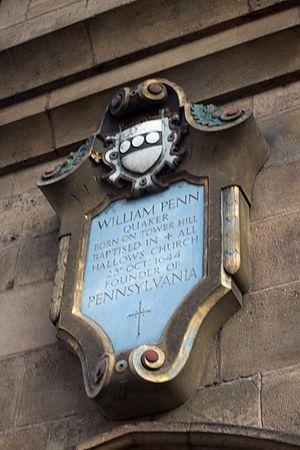
All Hallows-by-the-Tower est une église anglicane historique, située dans Byward Street à la Cité et remplie au diocèse de Londres.